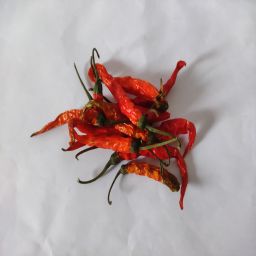
Crop: Chile Pepper
Quality: Dried